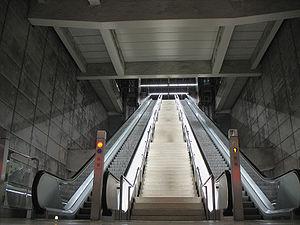
Cet article contient l'ensemble des stations du métro de Bilbao, ville située dans le Pays basque, province de la Biscaye. Ce réseau s'articule sur deux lignes naissant au sud du Grand Bilbao qui forment un tronçon commun jusqu'à la station San Inazio. Après cette station, les lignes se séparent et desservent chacune une rive du Nervion.